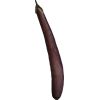
Label: eggplant_long